Grottes Pétrifiantes de Savonnières

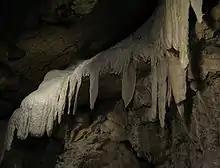
Les Grottes Pétrifiantes de Savonnières

Les Grottes Pétrifiantes de Savonnières, also known as the caves gouttières, are two grottoes located in Savonnières, Indre-et-Loire, France.